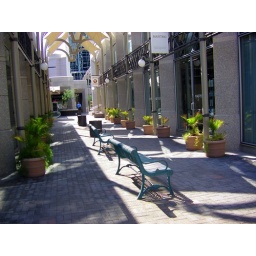
Sail shadows early PM.Large gap from top of building to start of sail lets in a lot of very hot sunlight